Question: Please indicate a possible affordance area of baseball bat that can be used for holding
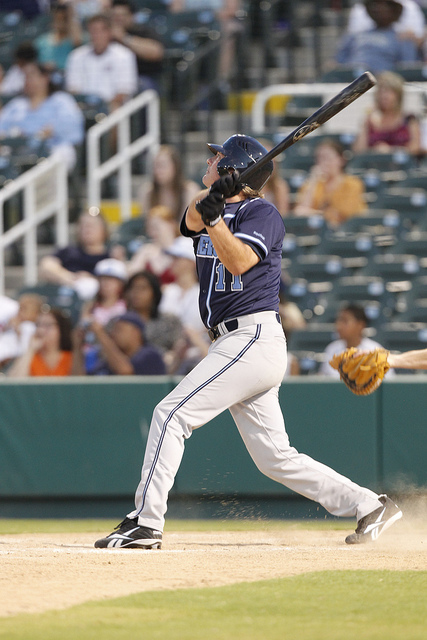
Answer: [190.342, 168.421, 256.307, 227.368]